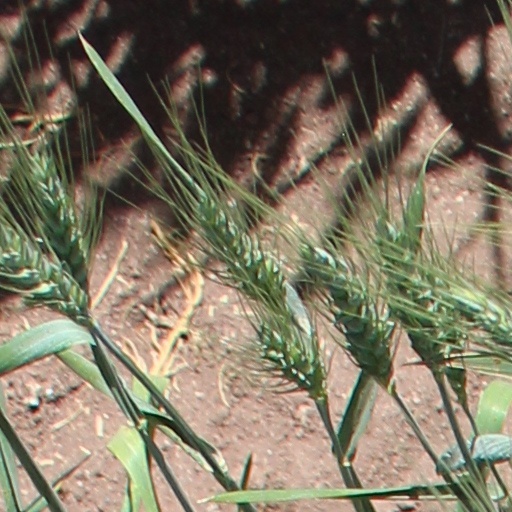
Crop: wheat